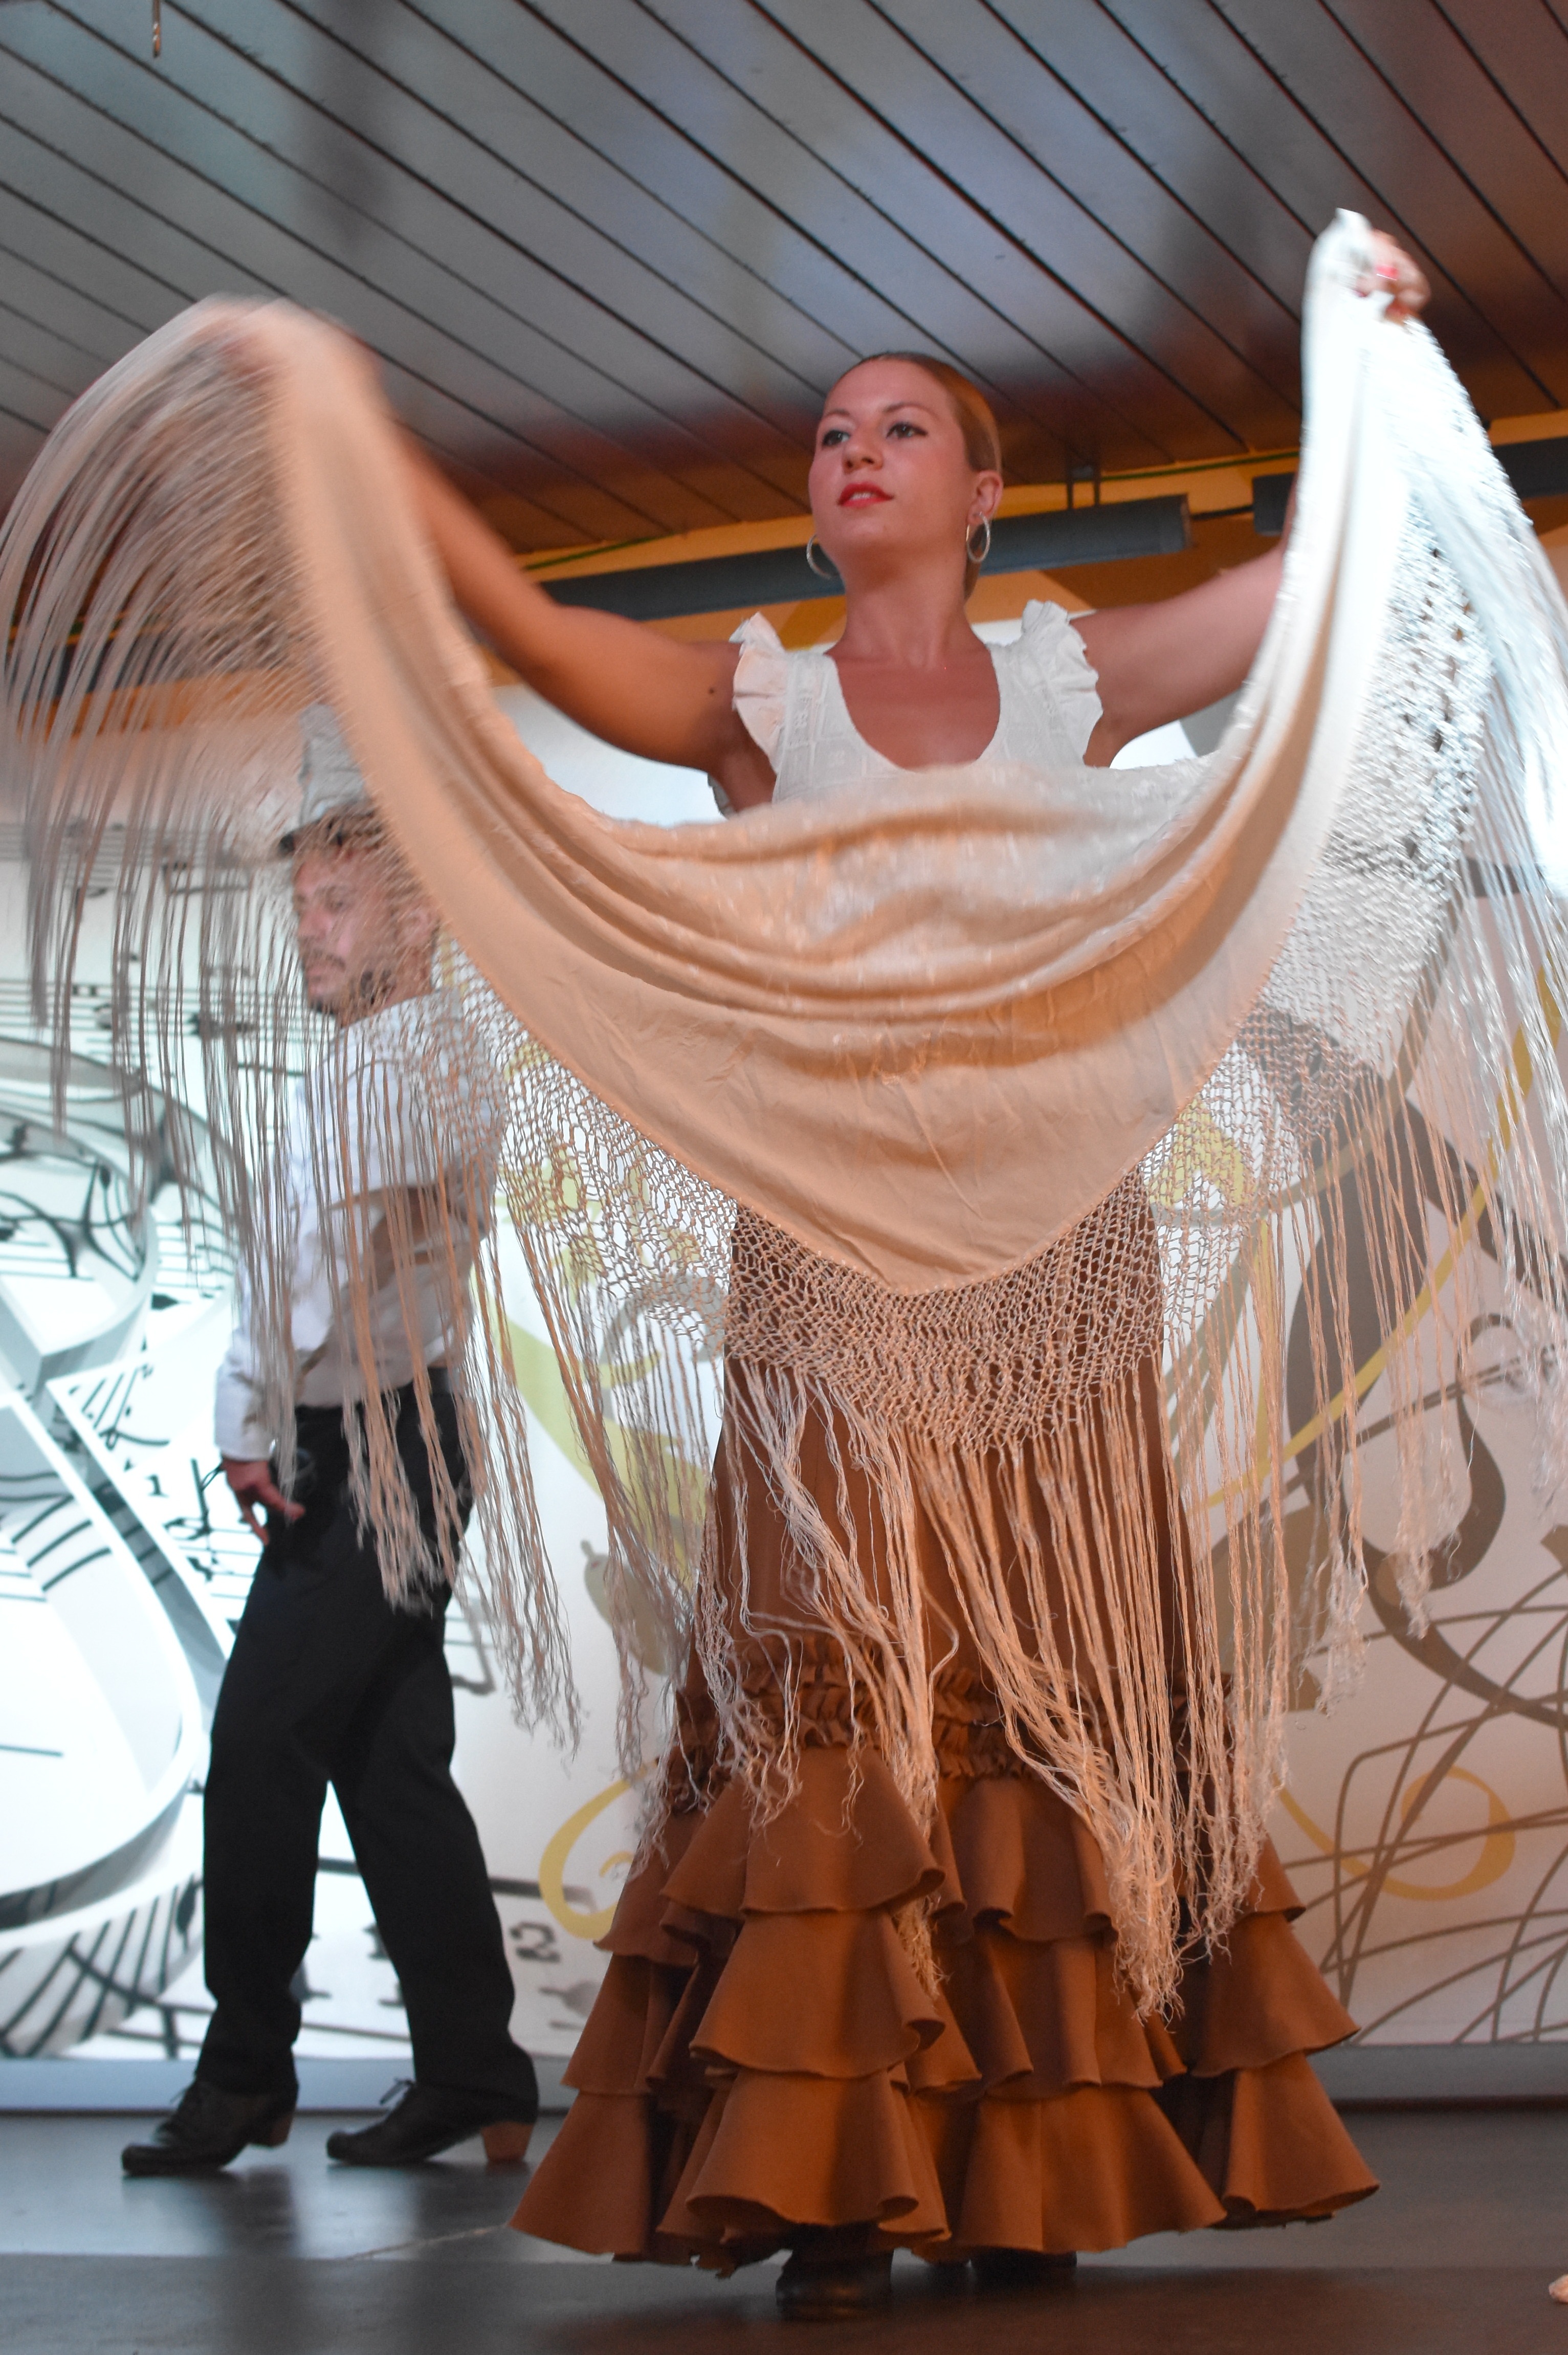
man, people, woman, dance, fashion, clothing, hairstyle, performance art, sports, dancing, flamenco, spanish, entertainment, performing arts, move your body, team sport